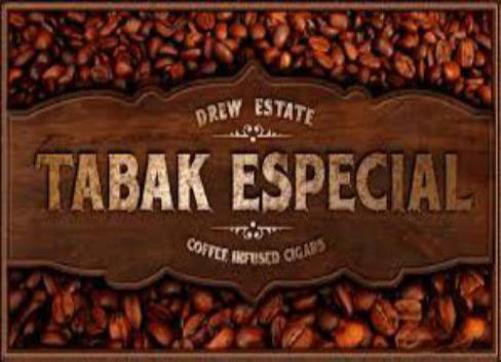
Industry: Necessities